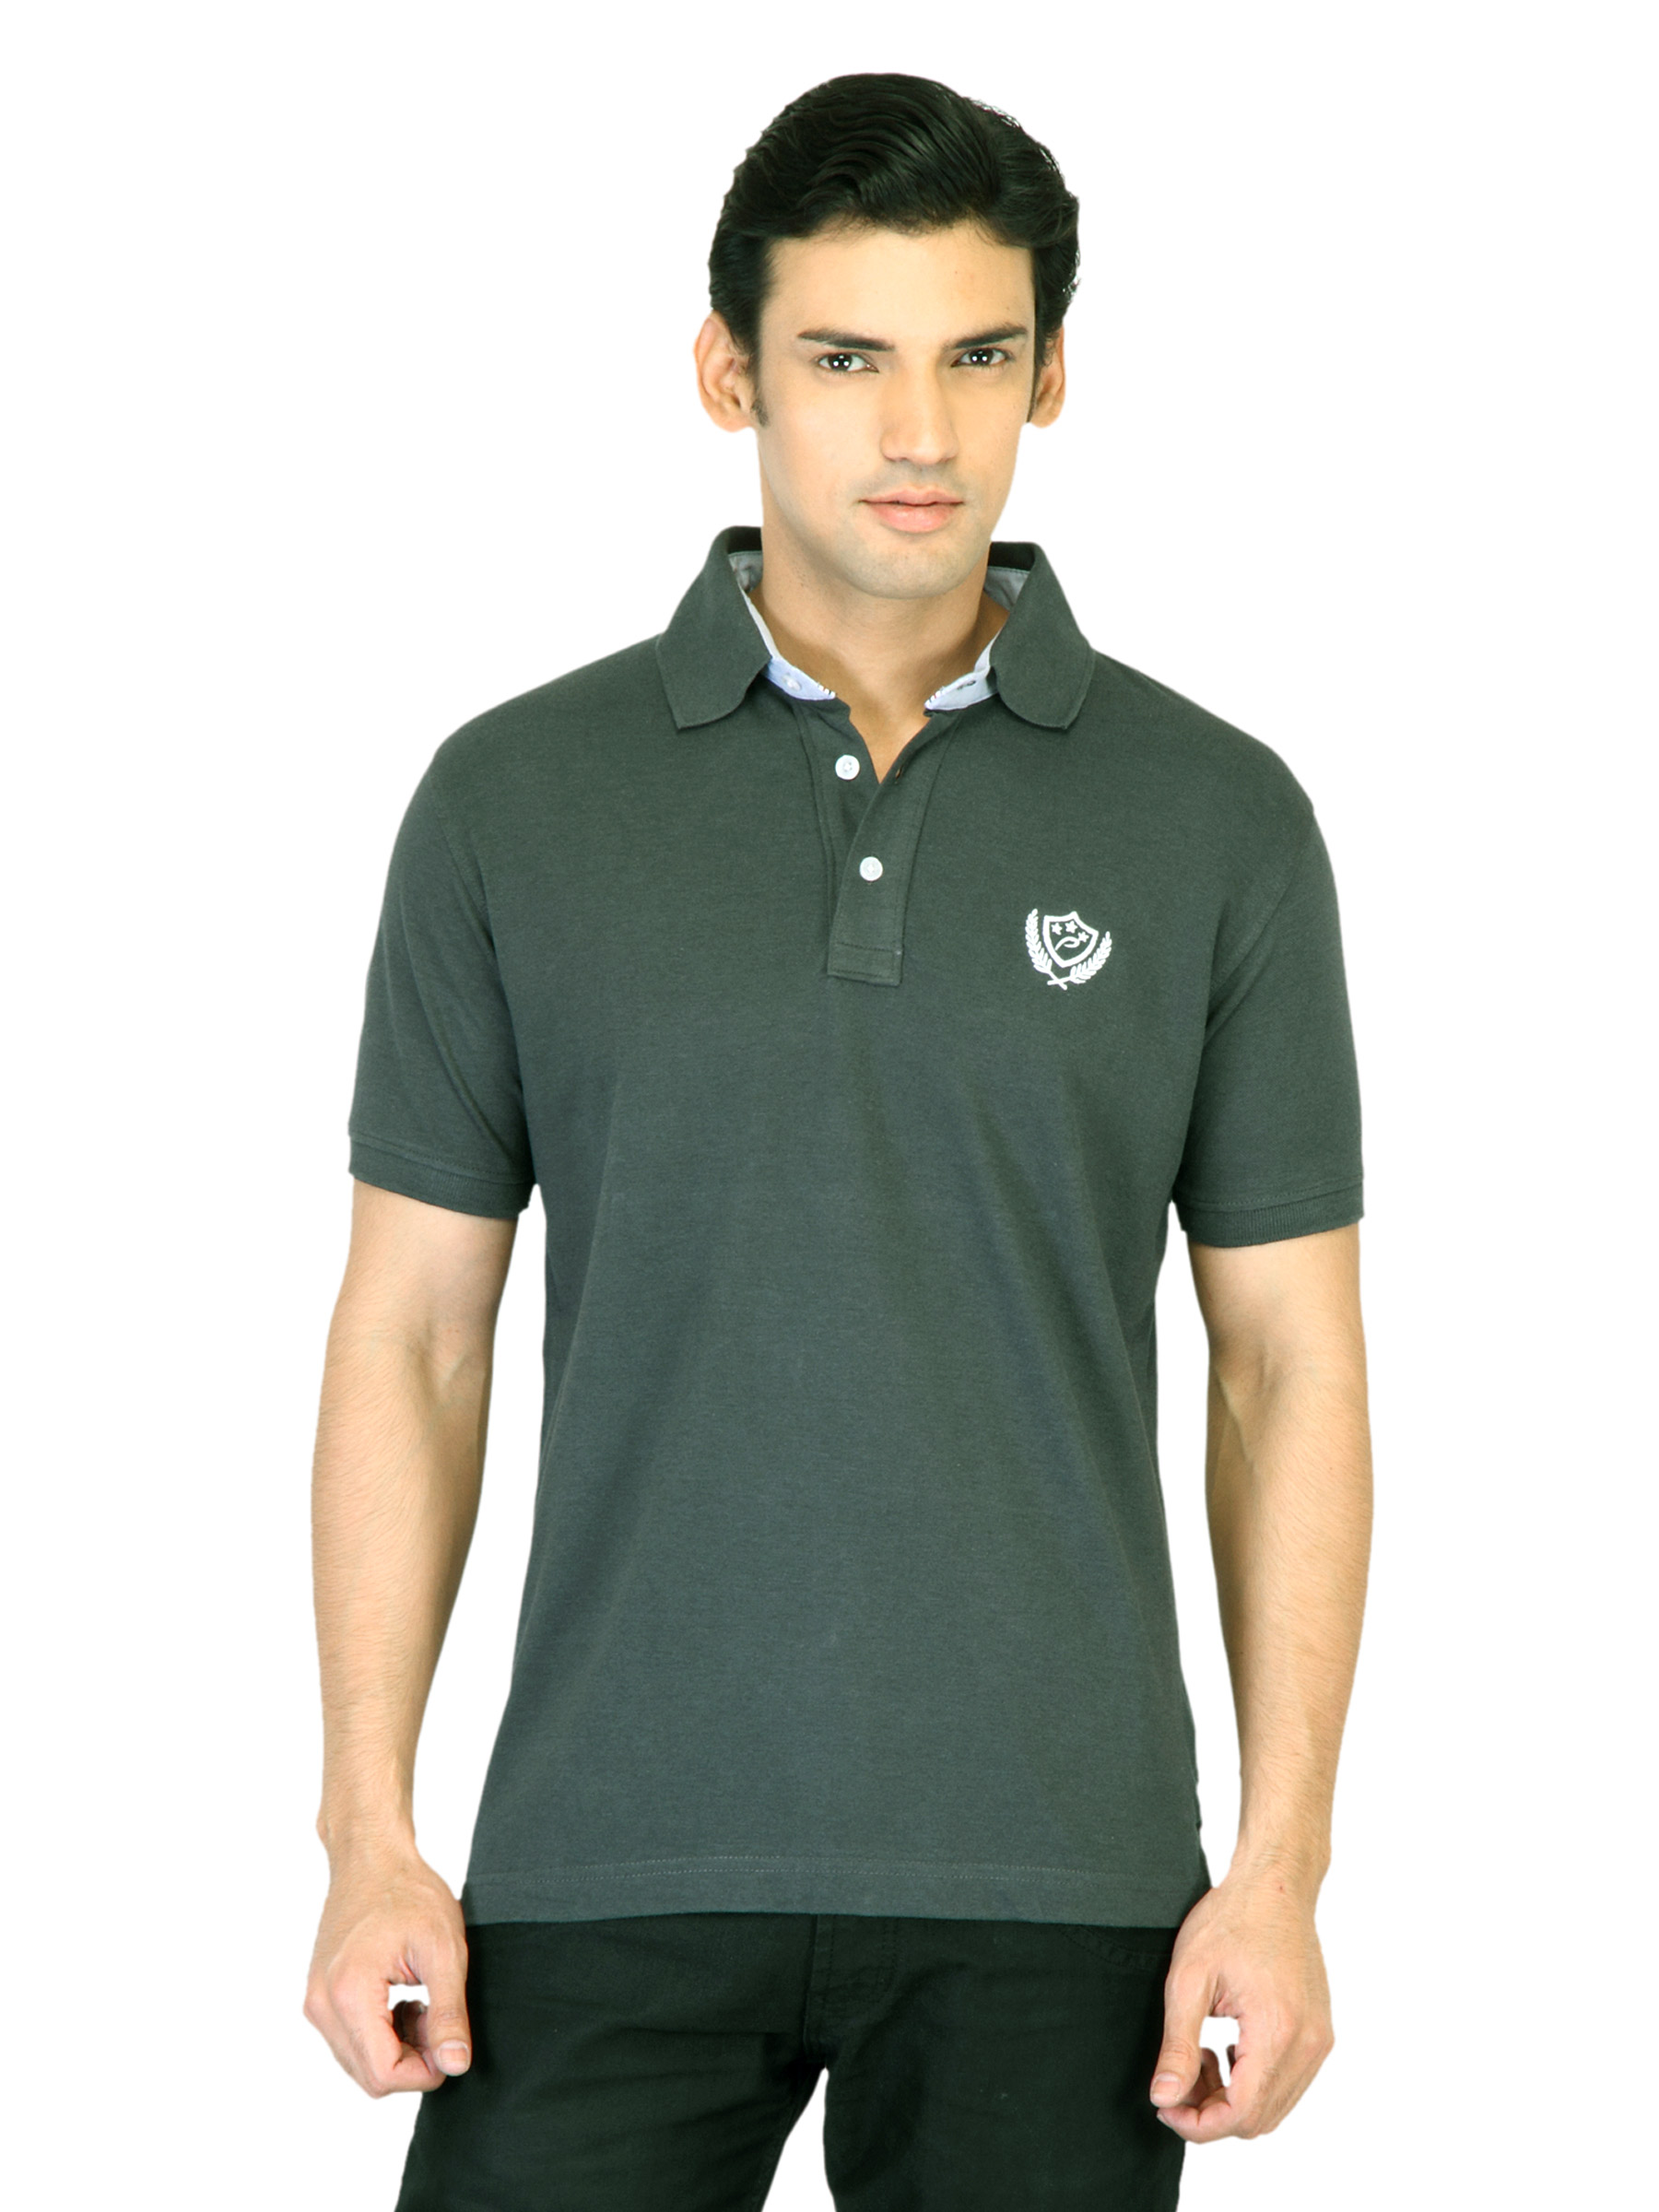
Proline Men Charcoal Grey Polo T-shirt
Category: Apparel / Topwear / Tshirts
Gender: Men
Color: Charcoal
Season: Summer 2012
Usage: Casual